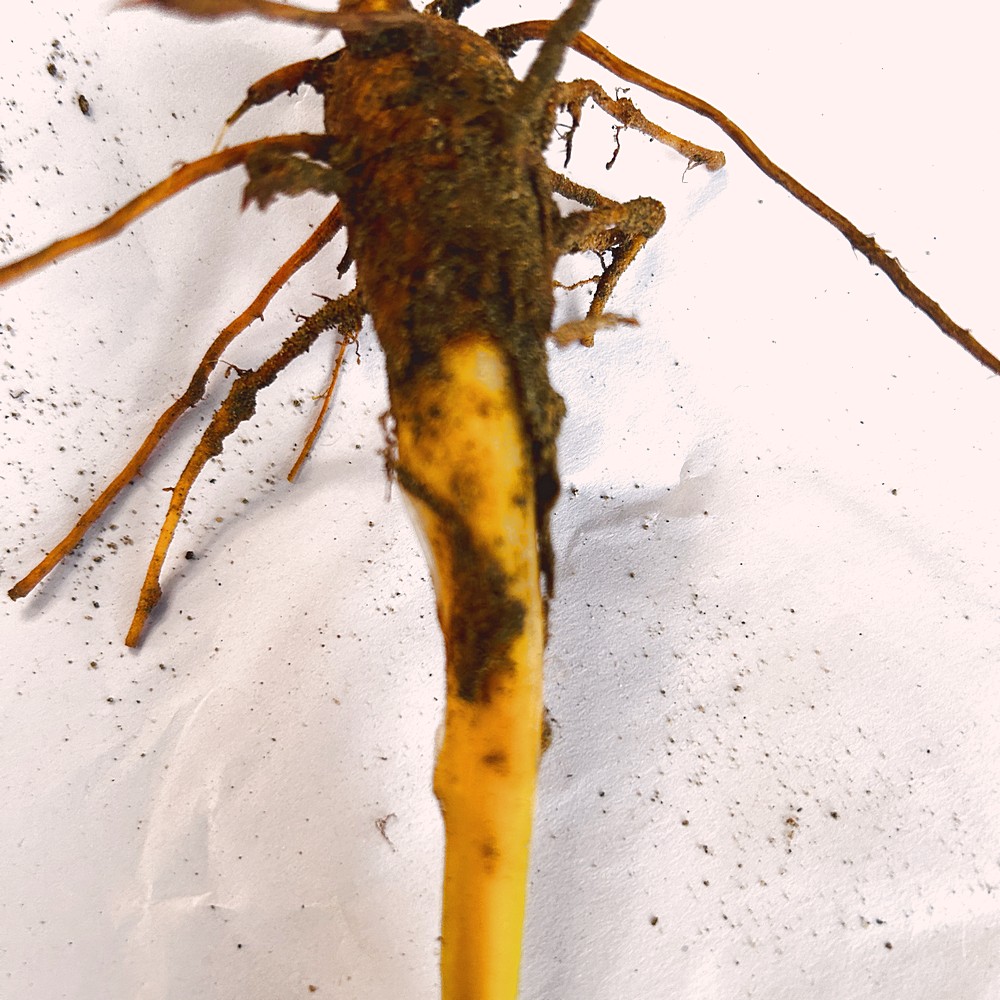
Label: Rhizome Disease Root